Marcus Smart

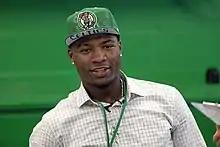
Smart in June 2014, shortly after being drafted by the Celtics

On June 26, 2014, Smart was selected with the sixth overall pick in the 2014 NBA draft by the Boston Celtics. He joined the Celtics for the 2014 NBA Summer League, and signed with the team on July 10. In just his fifth NBA game, Smart sprained his left ankle during a 101–98 victory over the Indiana Pacers on November 7. He underwent an MRI following the game and was ruled out for two to three weeks. After missing 10 games with the injury, Smart returned to action on December 3 against the Detroit Pistons. The next day, he was assigned to the Maine Red Claws of the NBA Development League. Smart was recalled the next day after playing in Maine's victory over the Erie BayHawks. On March 18, 2015, he scored a season-high 25 points in a 122–118 loss to the Oklahoma City Thunder. Three days later, Smart was suspended for one game without pay for hitting San Antonio Spurs forward Matt Bonner in the groin the previous night. On May 18, Smart was named to the NBA's All-Rookie Second Team, garnering 142 points in the voting process.